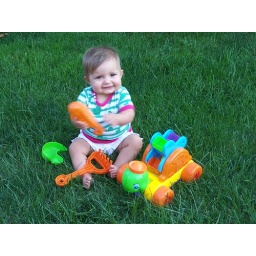
sand toys are fun in the grass